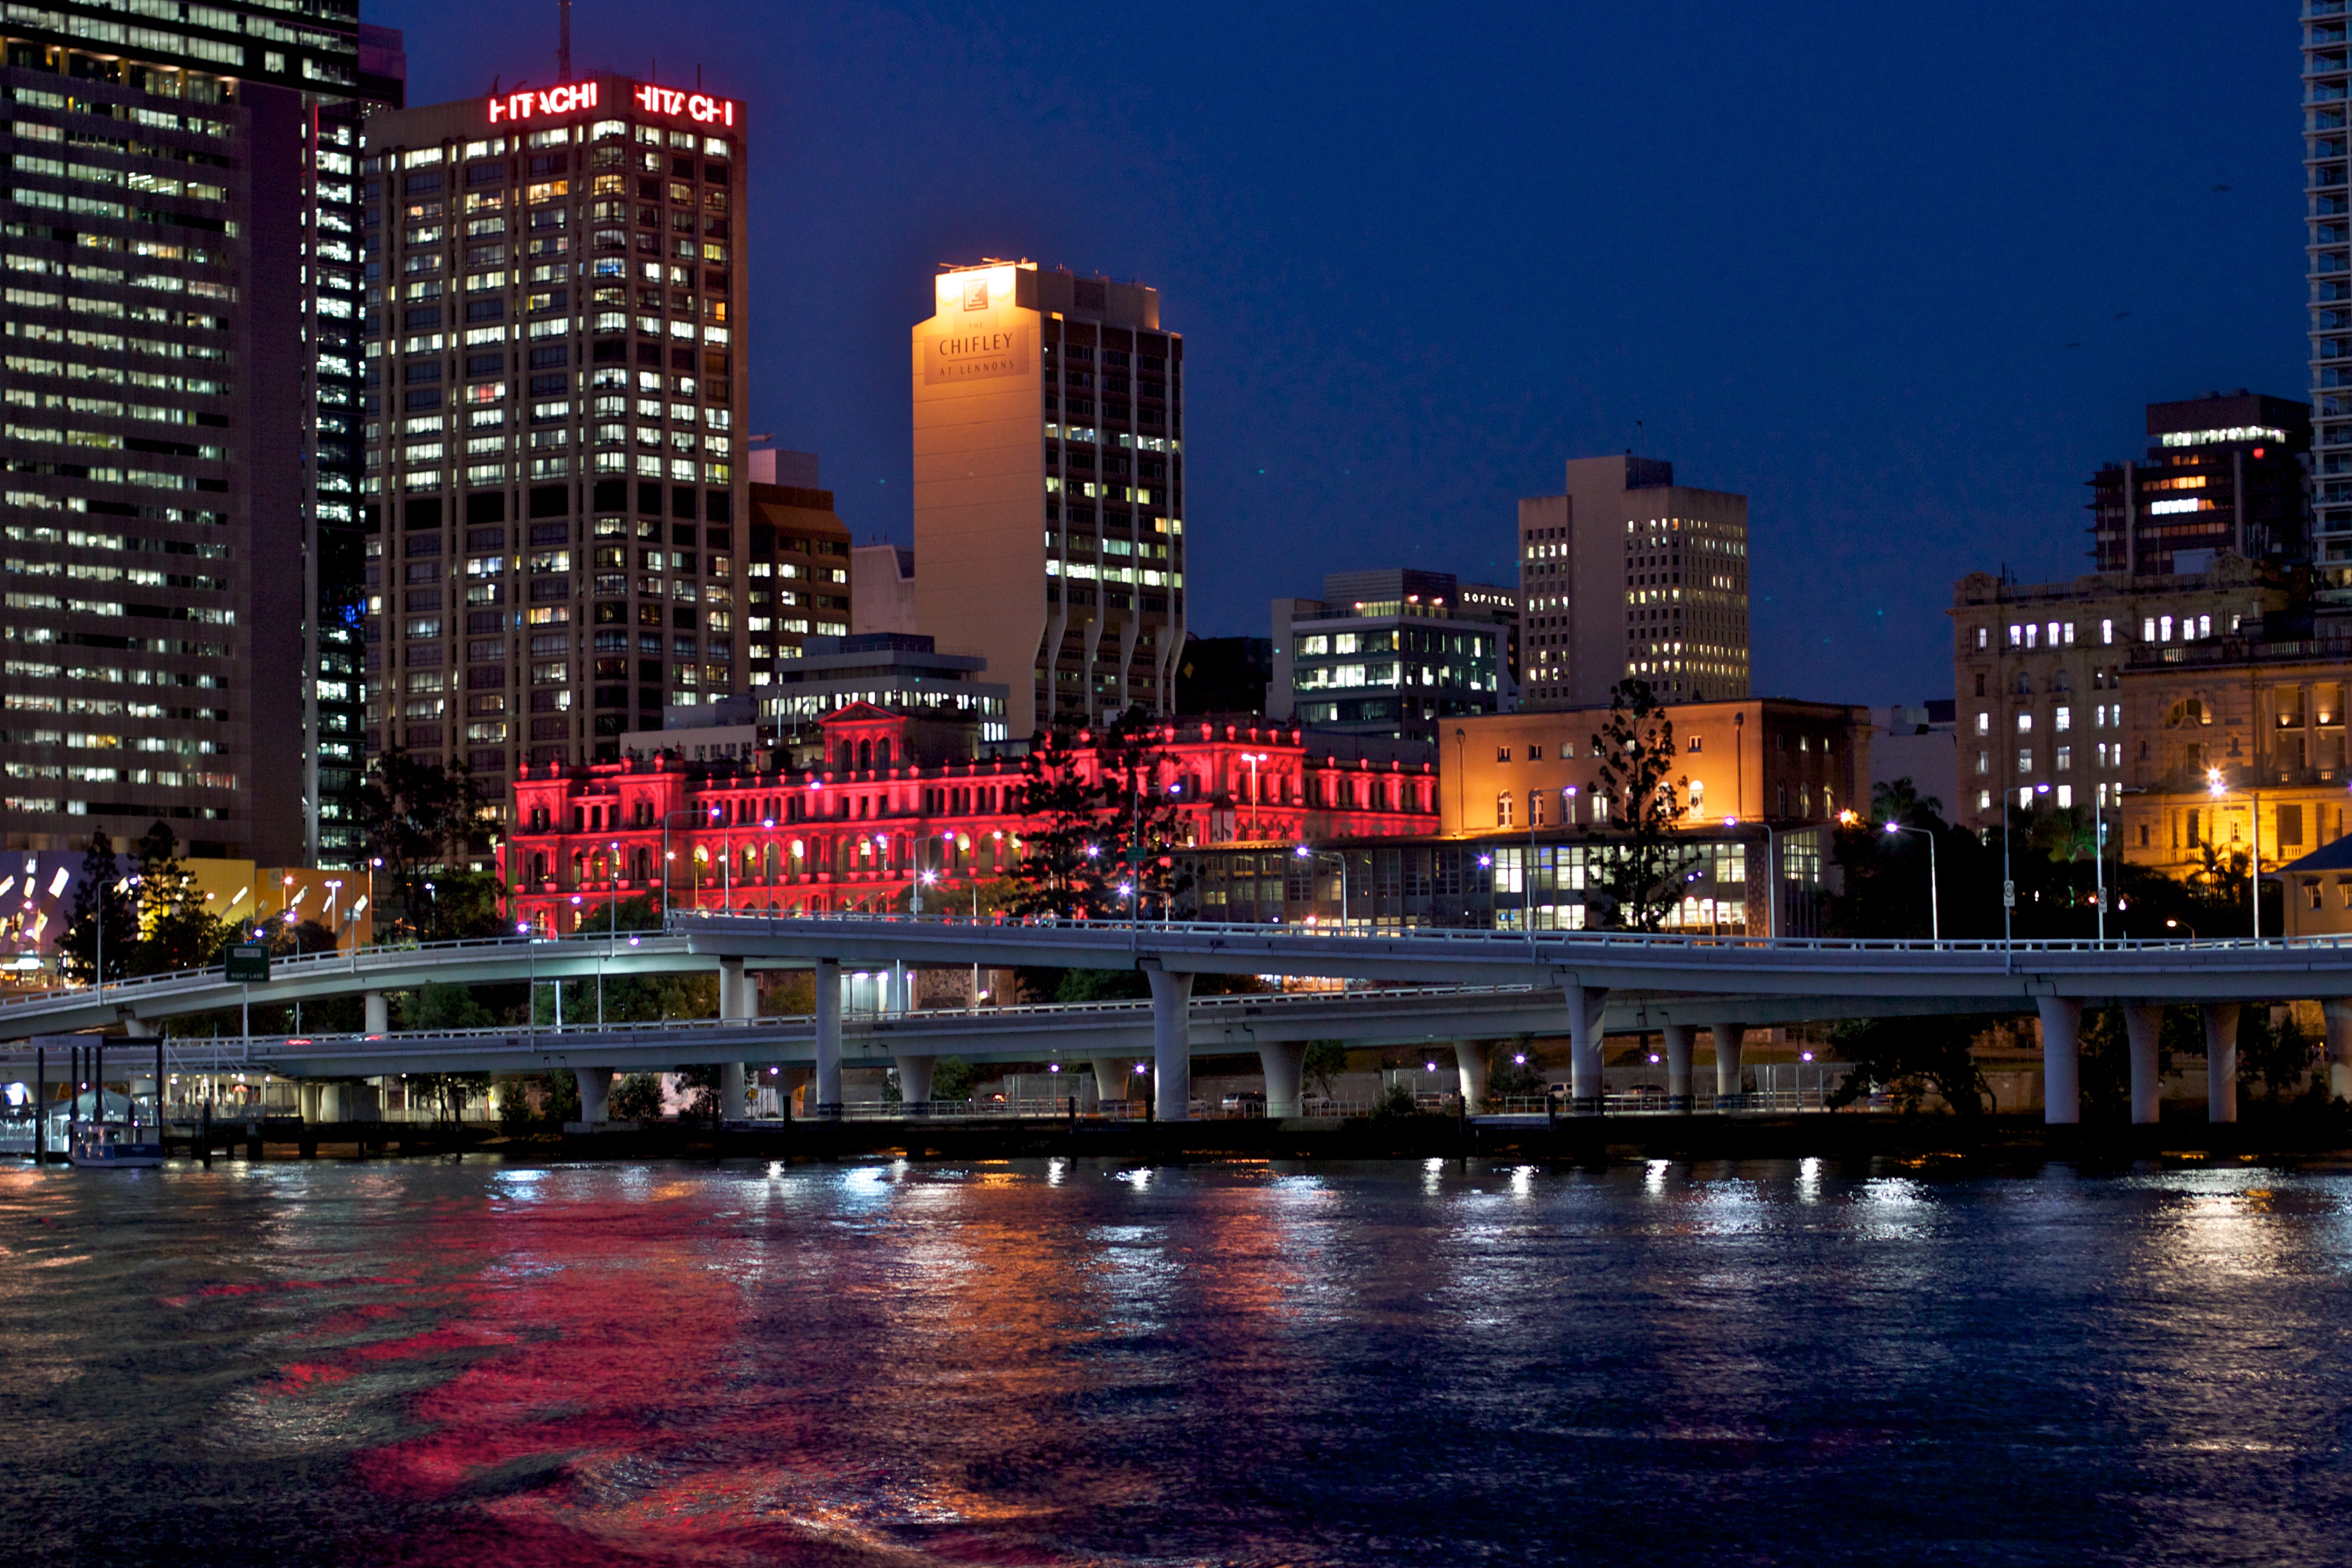
horizon, skyline, night, city, skyscraper, cityscape, downtown, dusk, evening, reflection, landmark, hz10anz, metropolis, urban area, geographical feature, human settlement, metropolitan area